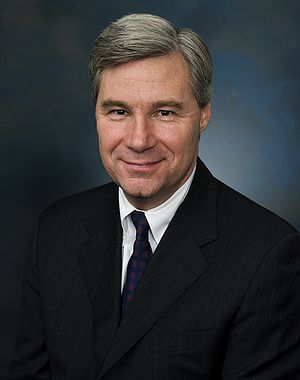
Sheldon Whitehouse
Sheldon Whitehouse er en demokratisk senator fra Rhode Island til det amerikanske senat. Han tjener sammen med den ligeledes demokratiske Jack Reed.